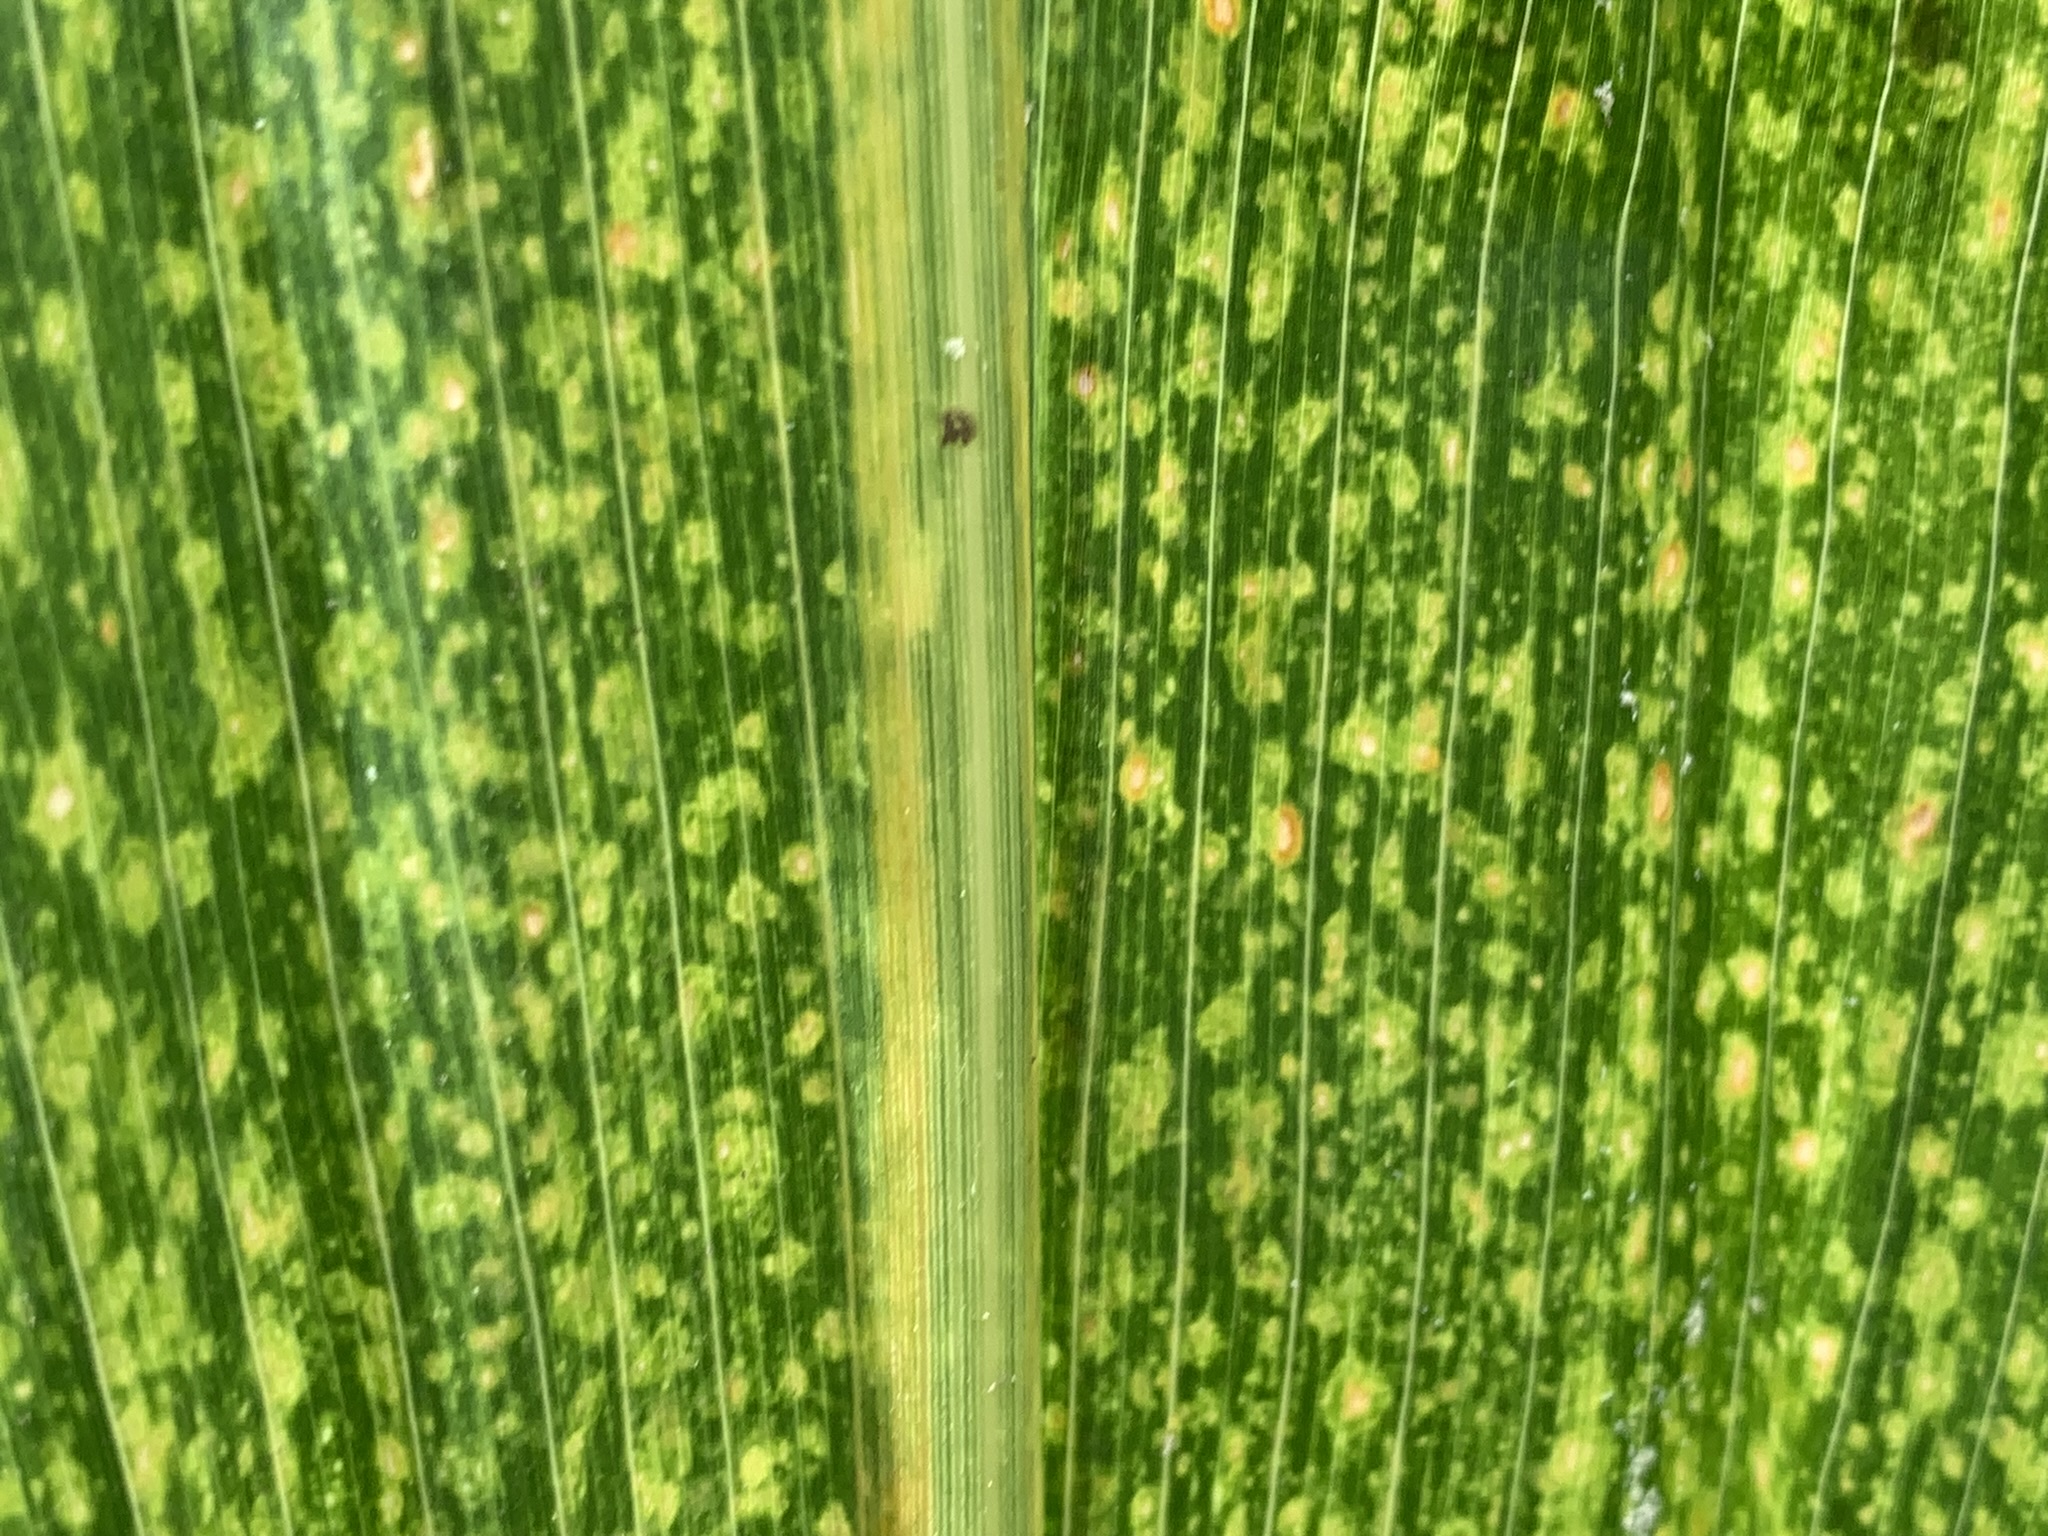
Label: MLN